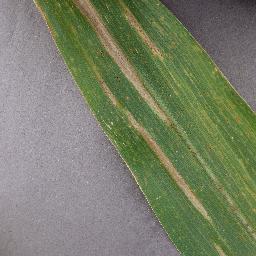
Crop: corn
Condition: (maize)_northern_blight